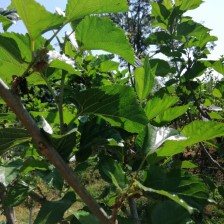
Variety: Buriram60